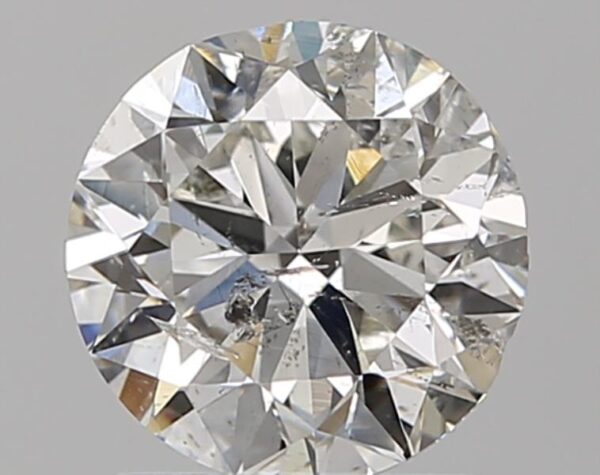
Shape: round
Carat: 1.2
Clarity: SI2
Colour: H
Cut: VG
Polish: EX
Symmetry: GD
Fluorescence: N
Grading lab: IGI
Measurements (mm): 6.68 x 6.58 x 4.21